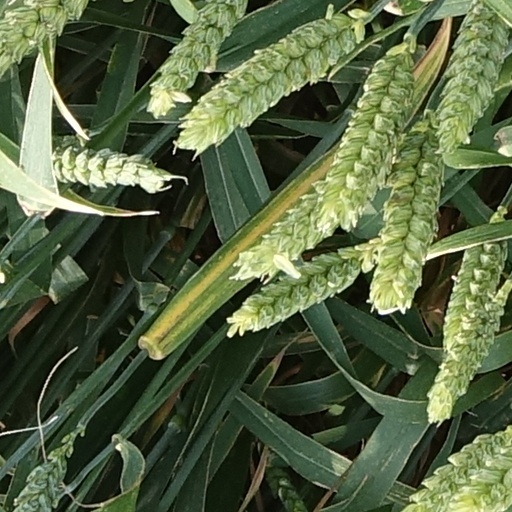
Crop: wheat